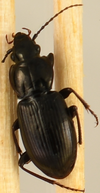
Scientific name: Pterostichus pensylvanicus
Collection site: Bartlett Experimental Forest NEON (BART), plot BART_079